Bastille

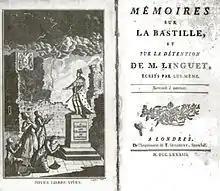
Linguet's "Mémoires sur la Bastille", depicting the fictional destruction of the Bastille by Louis XVI

Although potentially dangerous objects and money were confiscated and stored when a prisoner first entered the Bastille, most wealthy prisoners continued to bring in additional luxuries, including pet dogs or cats to control the local vermin. The Marquis de Sade, for example, arrived with an elaborate wardrobe, paintings, tapestries, a selection of perfume, and a collection of 133 books. Card games and billiards were played among the prisoners, and alcohol and tobacco were permitted. Servants could sometimes accompany their masters into the Bastille, as in the cases of the 1746 detention of the family of Lord Morton and their entire household as British spies: the family's domestic life continued on inside the prison relatively normally. The prisoners' library had grown during the 18th century, mainly through ad hoc purchases and various confiscations by the Crown, until by 1787 it included 389 volumes.